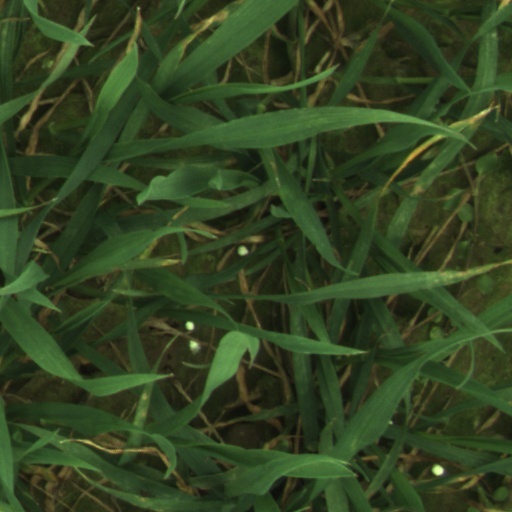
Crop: wheat